The Remaining Signs of Past Centuries

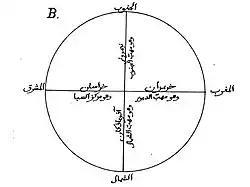
Mathematical Sketch drawn from "The Remaining Signs of Past Centuries" (Edinburgh University Library, , folio vii)

The choice and placement of illustrations throughout the text form a larger cycle which emphasizes the interest of the Ilkhanids in religions other than the predominant Islam. Many illustrations show specific episodes related to Zoroastrianism, Manichaeism, Buddhism, Judaism, and Christianity. Other illustrations show a keen interest in topics of history and science. Similarly located in the manuscript is the account of the birth of Julius Caesar illustrated with a realistic rendition of a cesarean section, the death of Eli and the reactions of those of the Jewish faith, and an Arab congregation witnessing the Prophet Muhammad's spoken word.